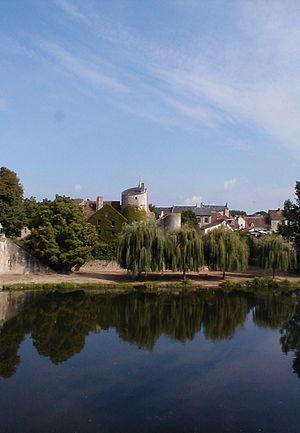
vue sur le château depuis l'autre côté de l'Anglin
Ingrandes est une commune française située dans le département de l'Indre, en région Centre-Val de Loire.
Le Château d'Ingrandes se trouve dans le bourg d'Ingrandes à 7 km à l'ouest du Blanc.